1981 AIAW National Division III Basketball Championship

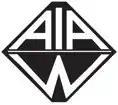

The 1981 AIAW National Division III Basketball Championship was the second annual tournament hosted by the Association for Intercollegiate Athletics for Women to determine the national champion of collegiate basketball among its Division III members in the United States.